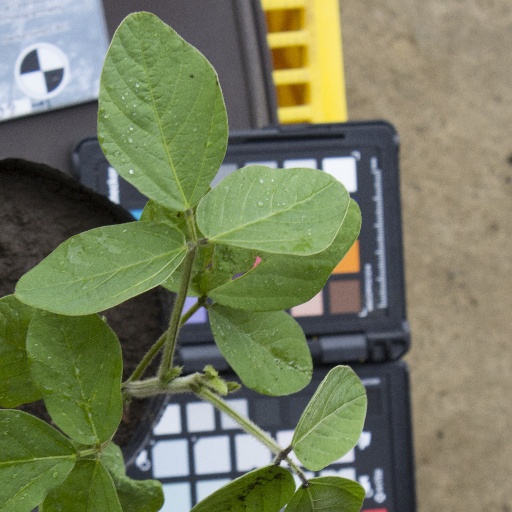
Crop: soybean